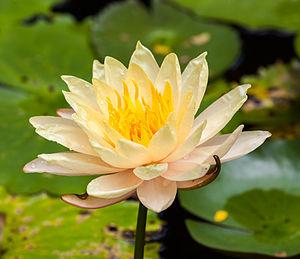
Au XIXᵉ siècle, les jardiniers exploitent la constance avec laquelle certaines fleurs s'ouvrent et se ferment avec des mouvements périodiques spontanés et à peu près à heure fixe, pour concevoir des horloges florales. Le choix de ces fleurs dont les corolles s'ouvrent de jour comme de nuit permettait ces arrangements. Les fleurs étaient disposées sur un massif gradué selon les heures où elles changeaient de conformation à l'image d'une horloge.
Le nénuphar blanc ou nénufar blanc ou Nymphéa est une plante herbacée vivace de la famille des Nymphaeaceae. Par rapport au nénuphar jaune, il est bioindicateur d'une meilleure qualité d'eau.